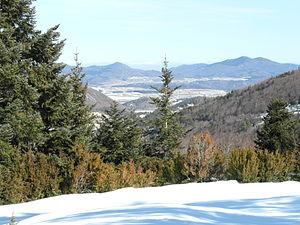
Pays de Sault à la fonte des neiges.
Le pays de Sault est une petite région naturelle de France ainsi qu'un territoire historique, la vicomté de Sault, issue de la partition du comté de Razès, située dans le département de l'Aude. Sur le plan géographique, le Sault est un plateau situé entre 990 et 1310 mètres d'altitude, au cœur des Pyrénées, entaillé de profondes gorges. Regroupant quelques petites communes, Belcaire en est l'ancien chef-lieu de canton principal, même si le pays de Sault s'étend aussi sur tout ou partie des anciens cantons voisins de Quillan et Axat.